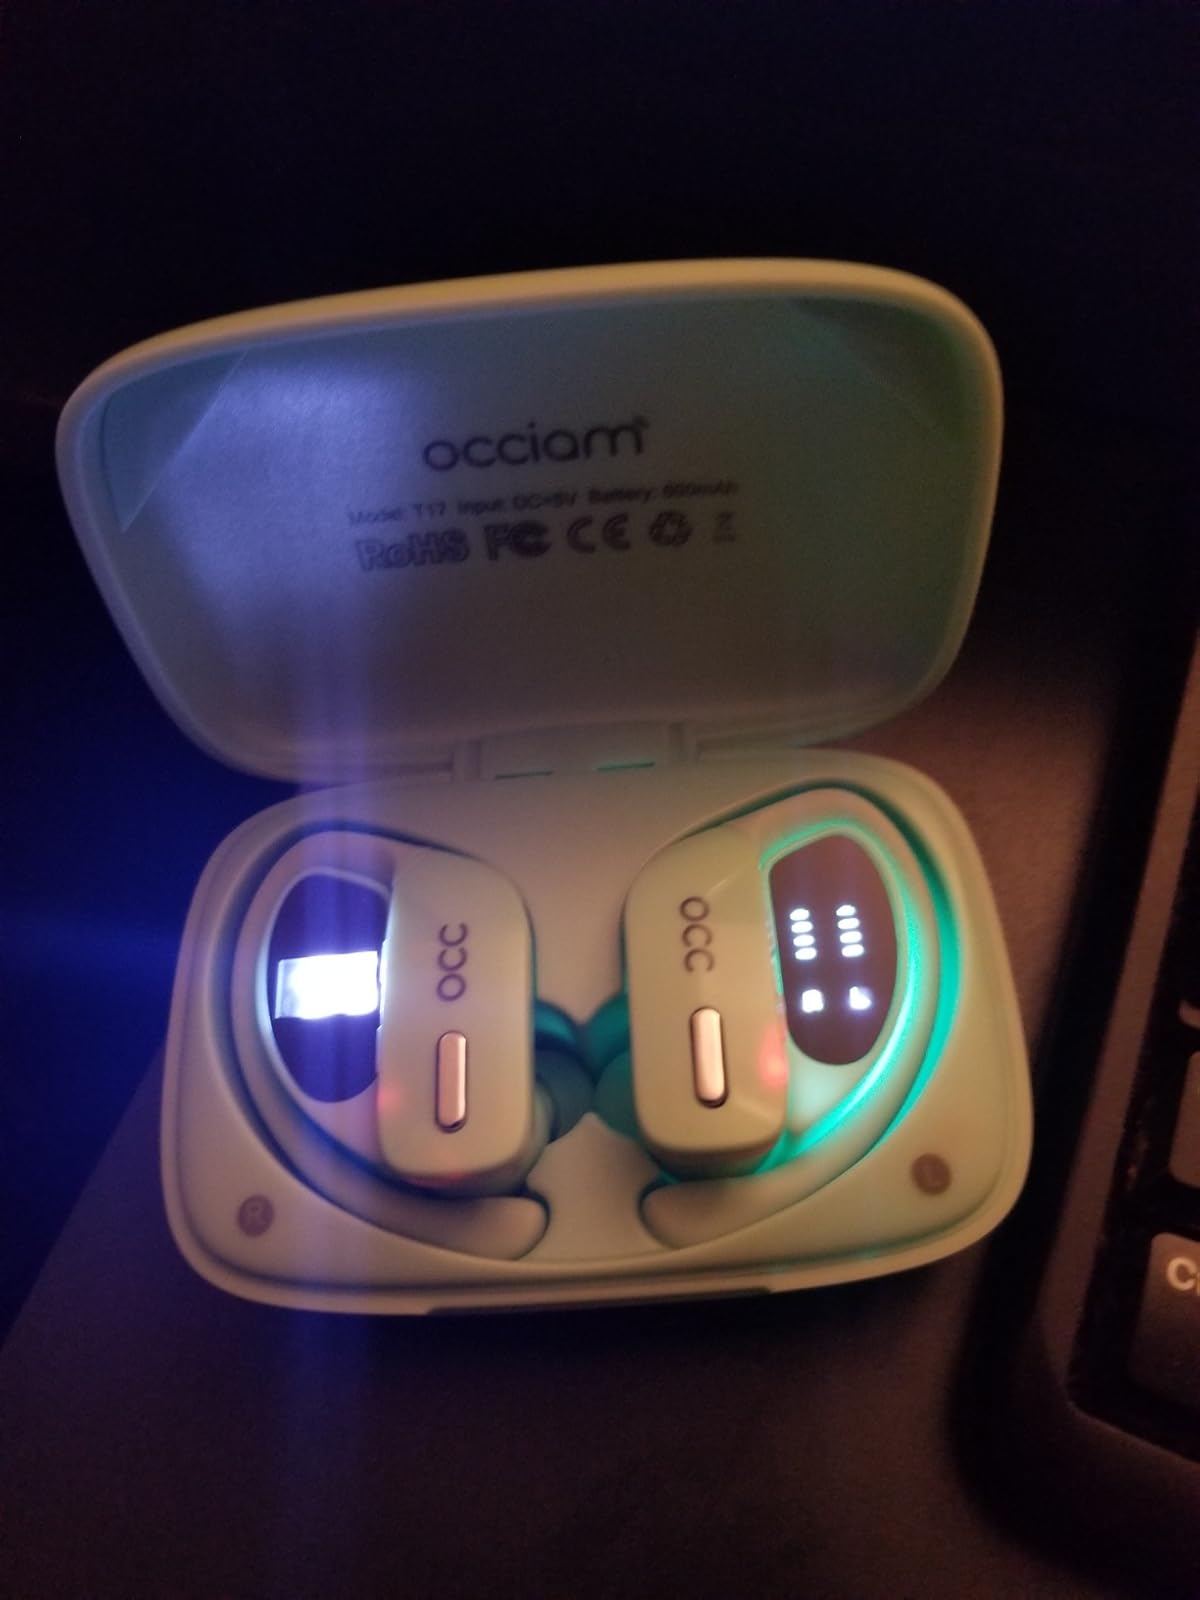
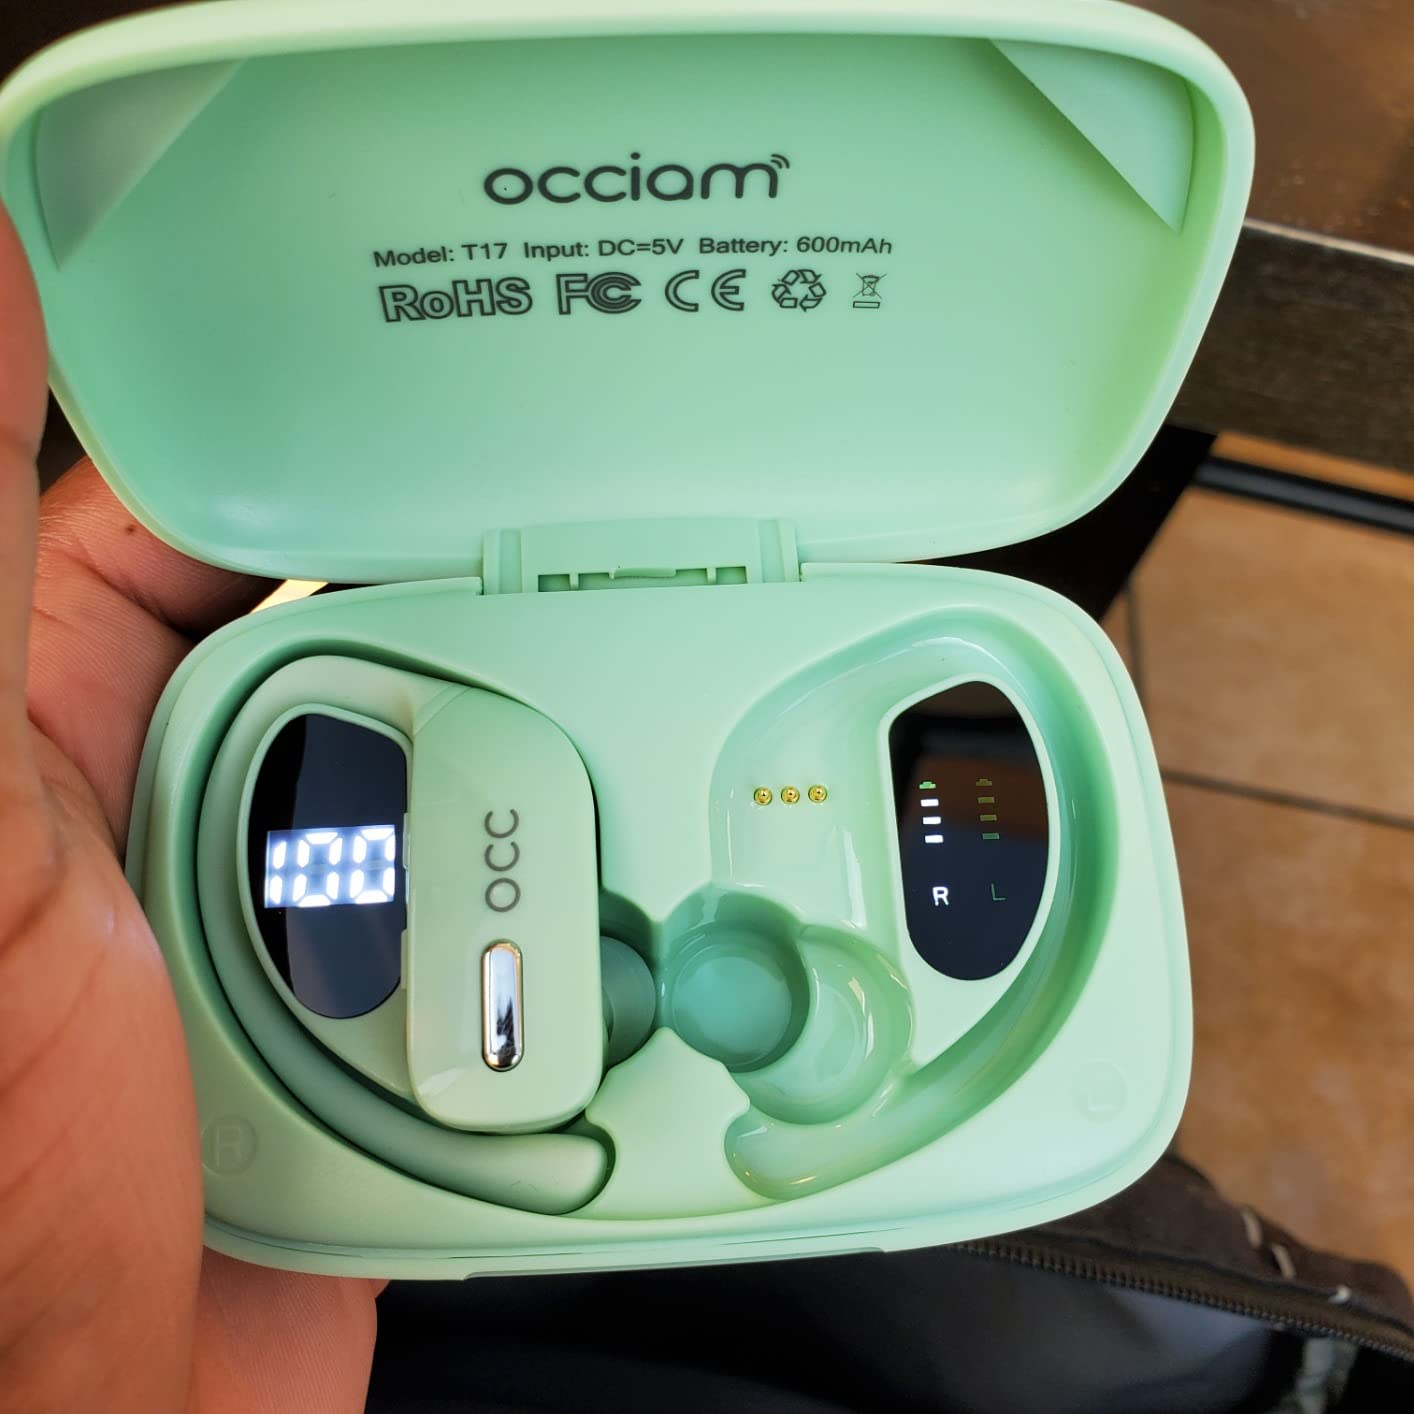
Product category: earbuds
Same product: yes